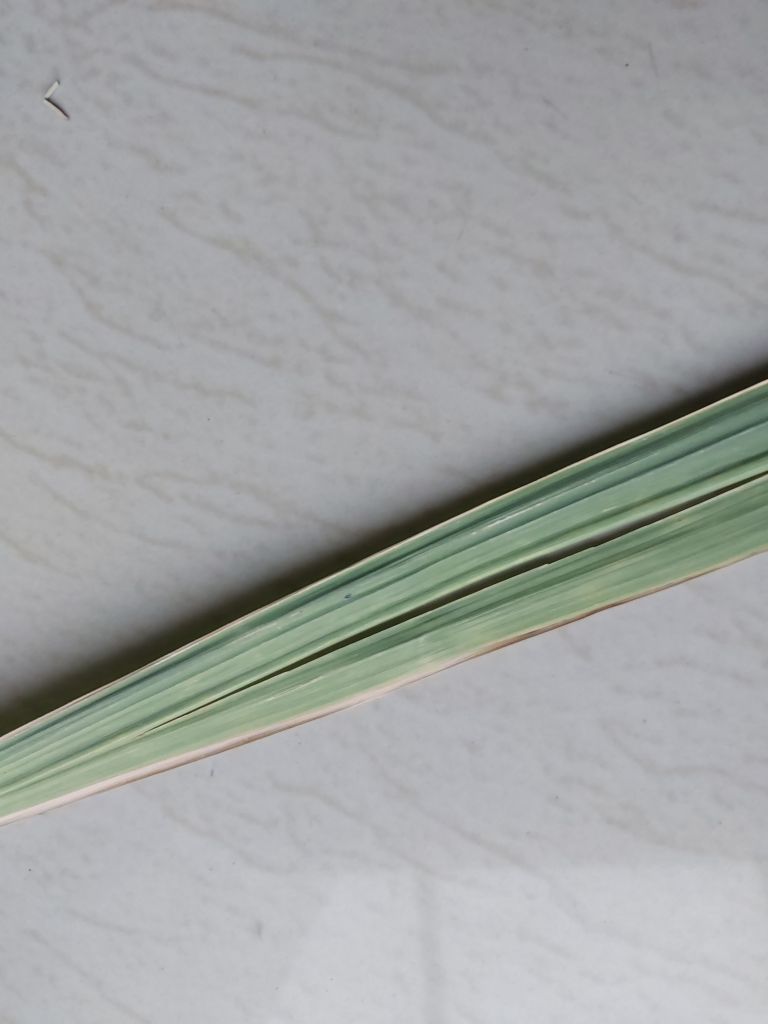
Label: BrownRust